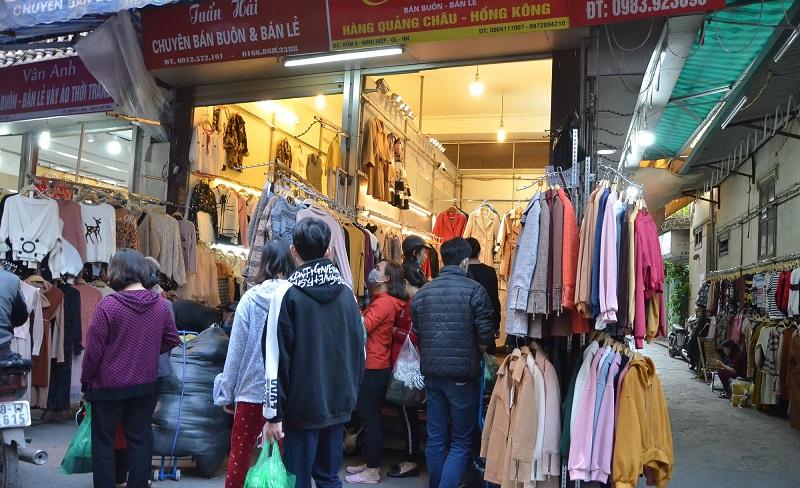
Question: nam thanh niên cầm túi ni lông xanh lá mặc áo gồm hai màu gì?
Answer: trắng và đen